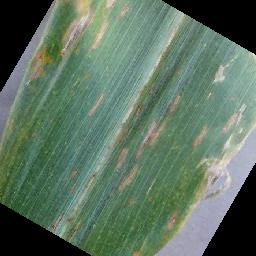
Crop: corn
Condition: (maize)_cercospora_spot_gray_spot